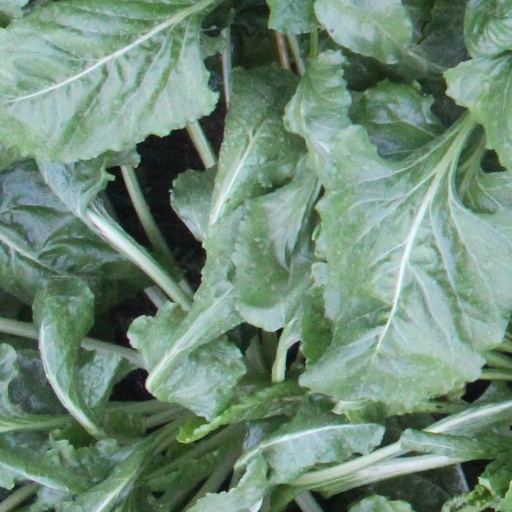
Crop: sugar beet